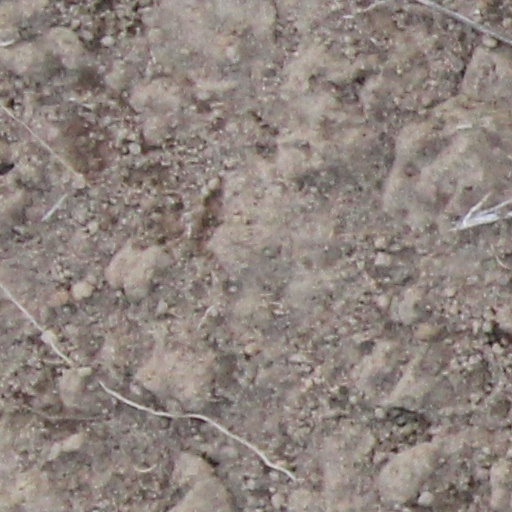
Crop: wheat